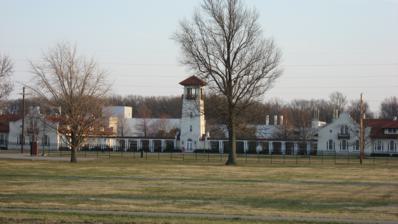
Building: Lilly Biological Laboratories
Country: United States of America
Year built: 1914
United States historic place Lilly Biological Laboratories U.S. National Register of Historic Places Lilly Biological Laboratories, March 2011 Show map of Indiana Show map of the United States Location West of Greenfield off U.S. Route 40, Greenfield, Indiana , U.S. Coordinates 39°46′51″N 85°47′51″W / 39.78083°N 85.79750°W / 39.78083; -85.79750 Area 2.5 acres (1.0 ha) Built 1913 ( 1913 ) -1914 Architect Daggett, Robert Frost Architectural style Mission/spanish Revival NRHP reference No. 77000016 Added to NRHP November 23, 1977 Lilly Biological Laboratories , also known as Eli Lilly and Company and Greenfield Laboratories, is a historic laboratory complex located in Greenfield, Indiana .  The laboratory was designed by Robert Frost Daggett and built in 1913-1914 for Eli Lilly and Company . The complex consists of three buildings: the Tower Building flanked by two adjacent two-story buildings connected to the main building by pergolas .  The buildings are in the Spanish Colonial Revival style with red tile roofs and arched openings.  The Tower Building features a prominent 80-foot tall tower with five levels topped by a pyramidal red tile roof. It was listed on the National Register of Historic Places in 1977. References